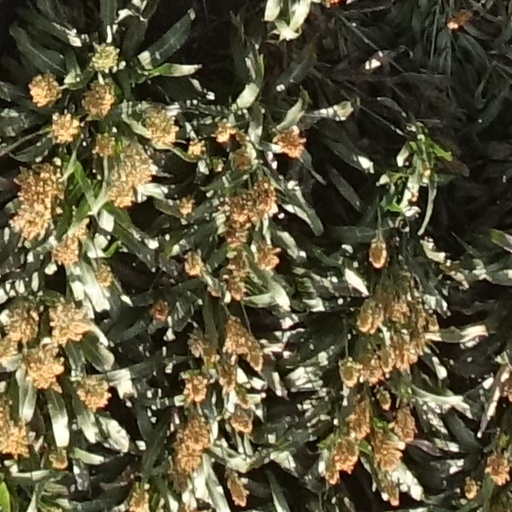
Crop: sorghum